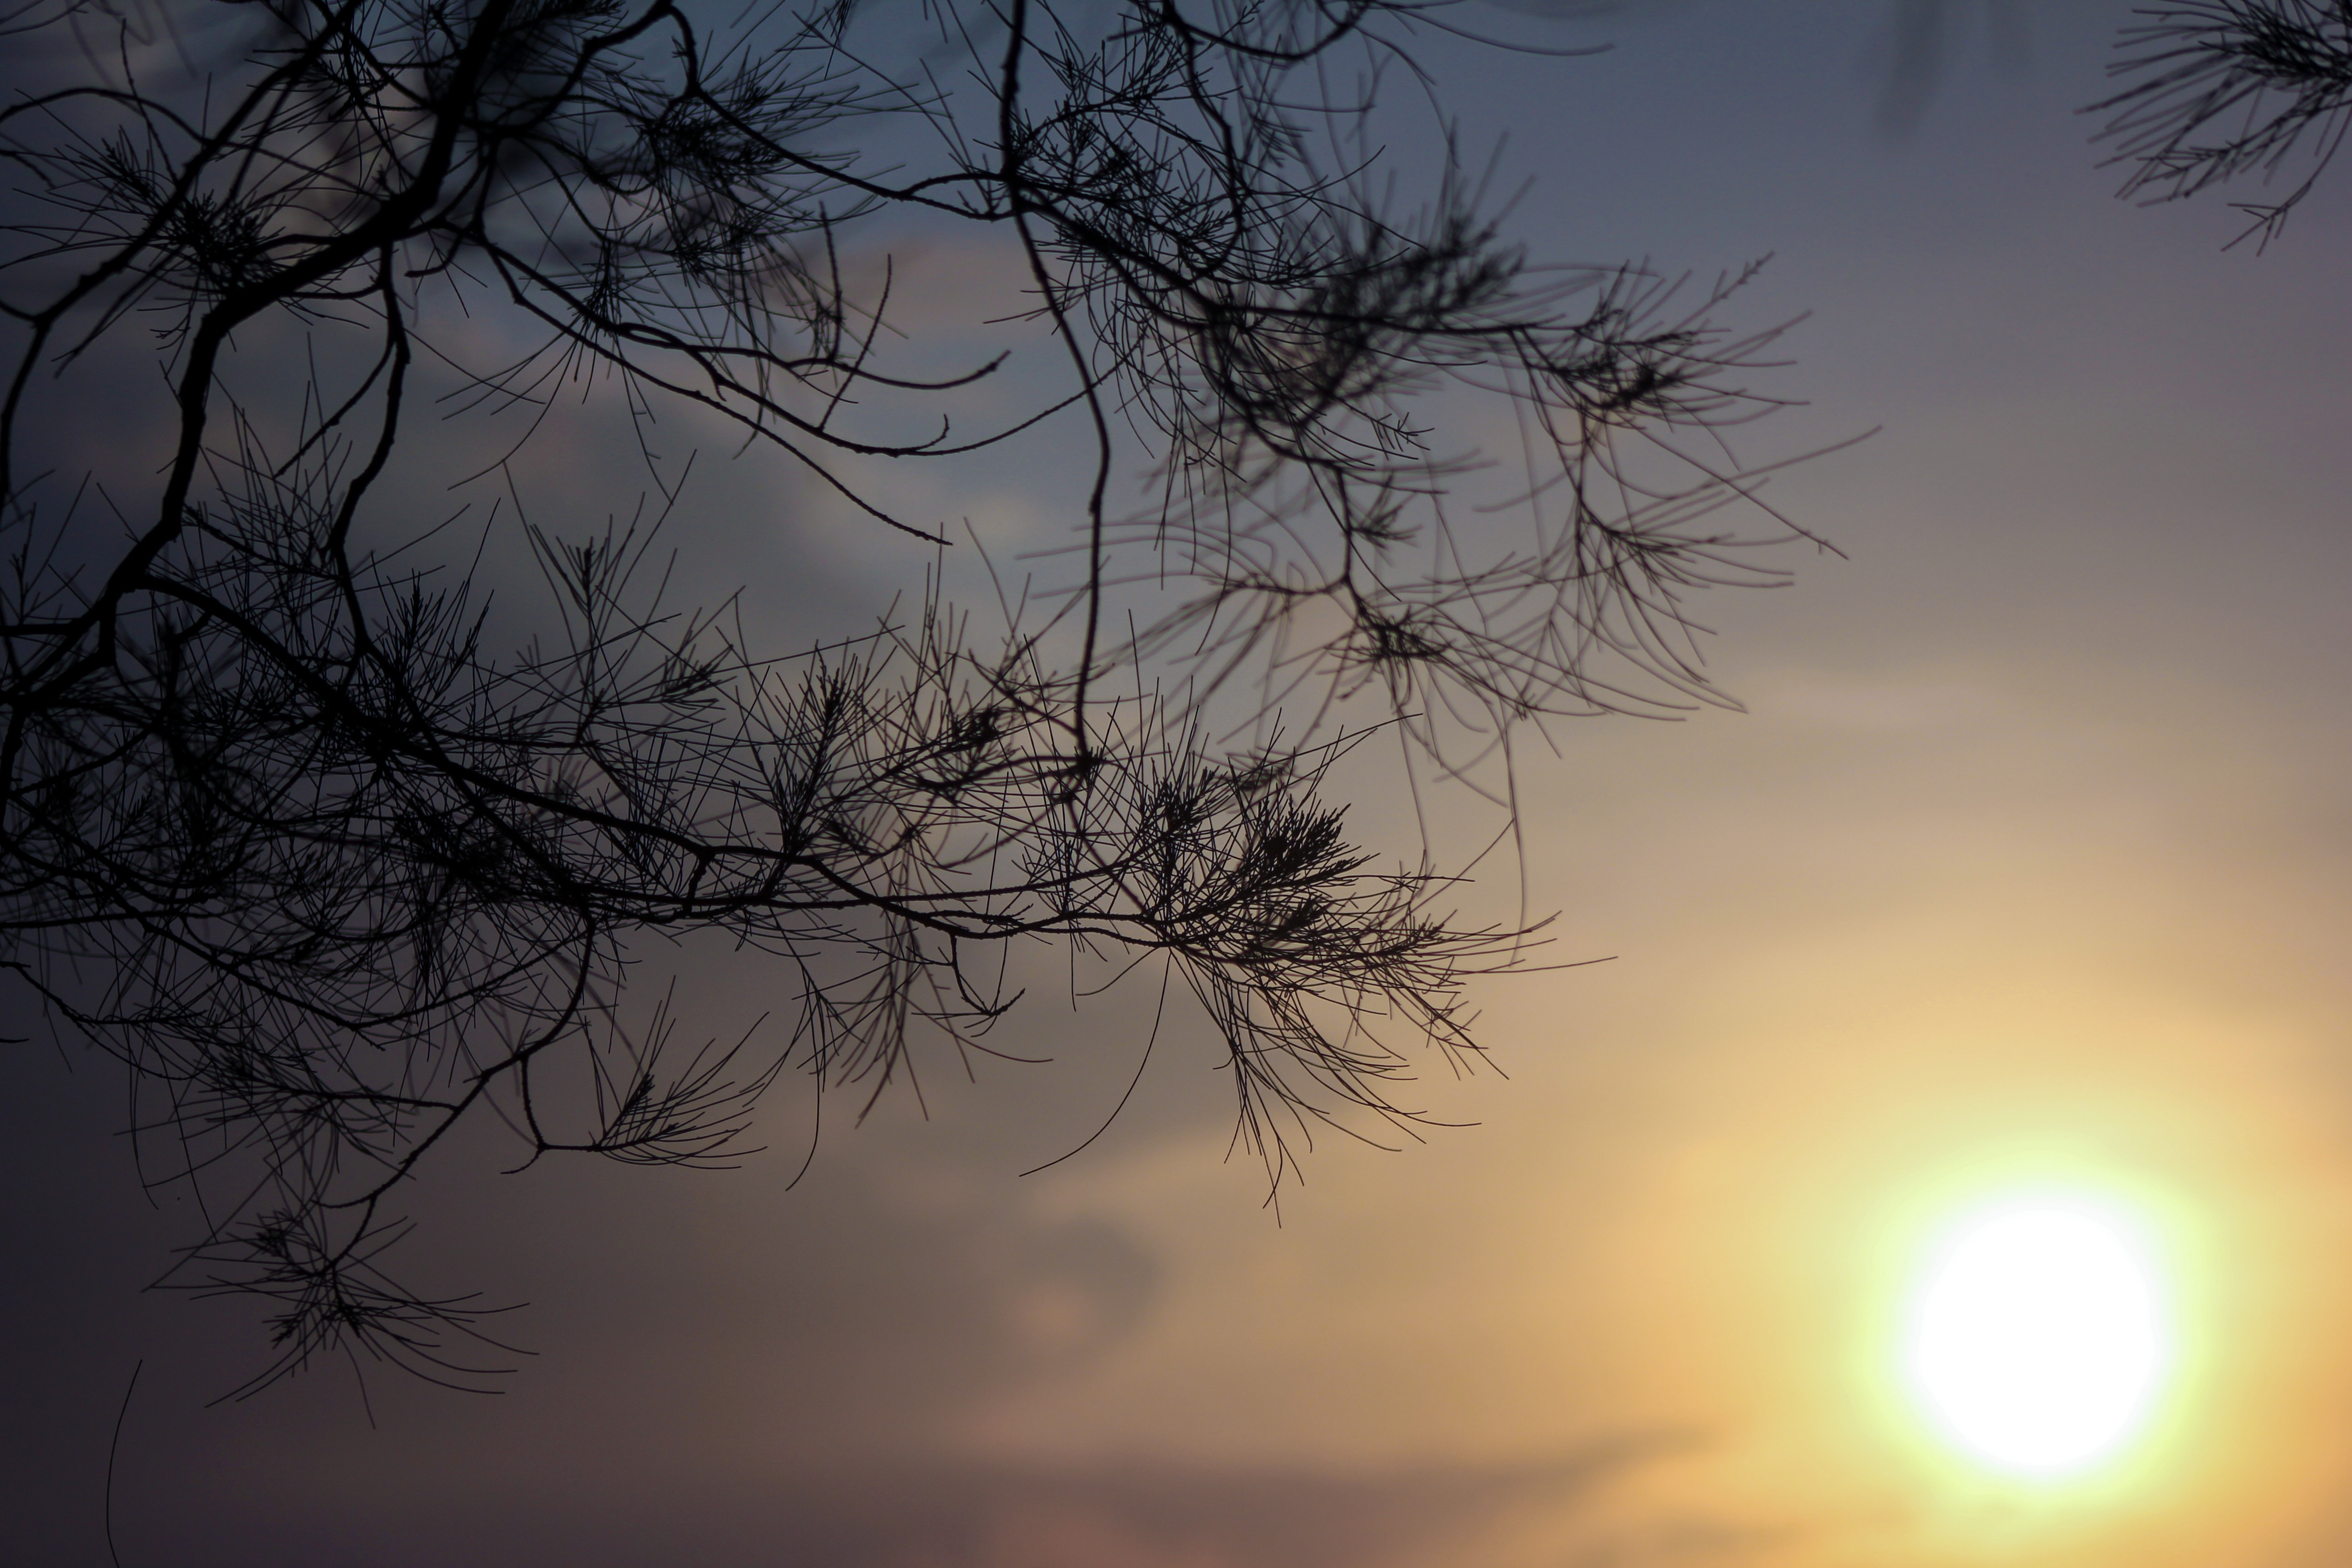
tree, nature, branch, light, cloud, sky, sun, sunrise, sunset, sunlight, morning, dawn, atmosphere, dusk, evening, reflection, darkness, astronomical object, atmospheric phenomenon, woody plant